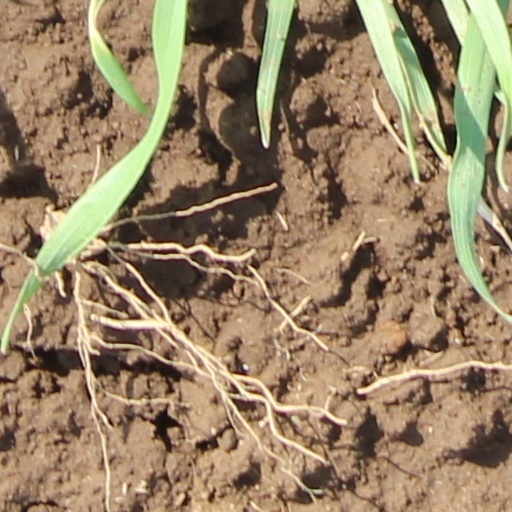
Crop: wheat